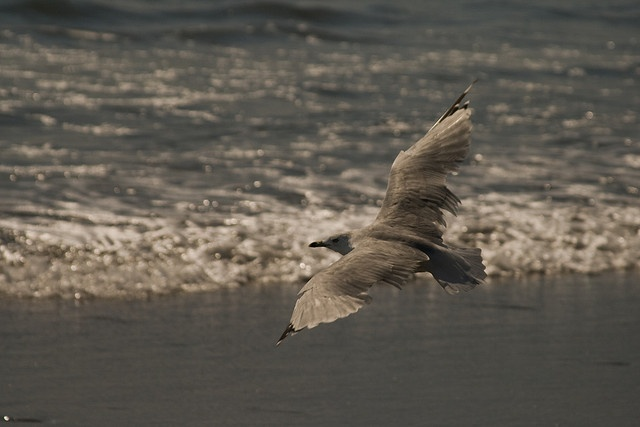
A large bird flying high up in the air.
A bird is flying over the water of a beach.
A bird flying over a beach covered in waves.
A bird with its wings spread flying over the water.
a bird that is flying over the ocean and beach